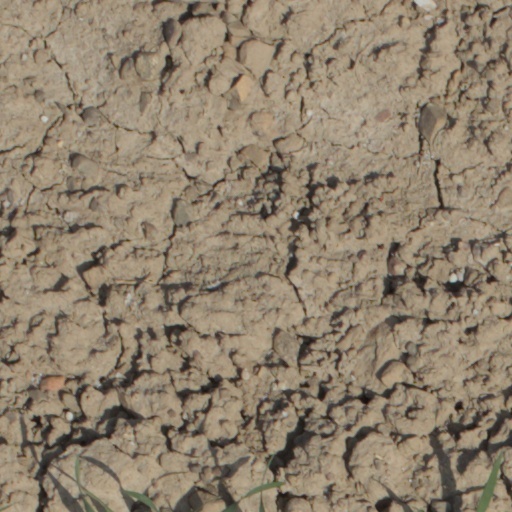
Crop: wheat